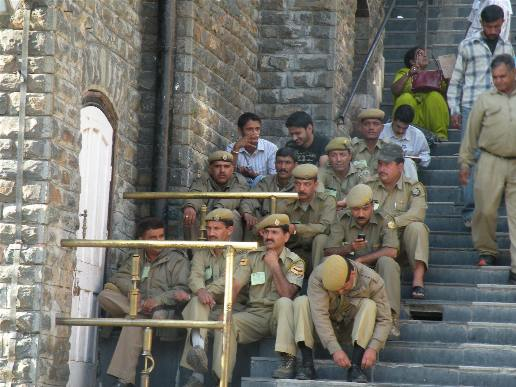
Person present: Yes